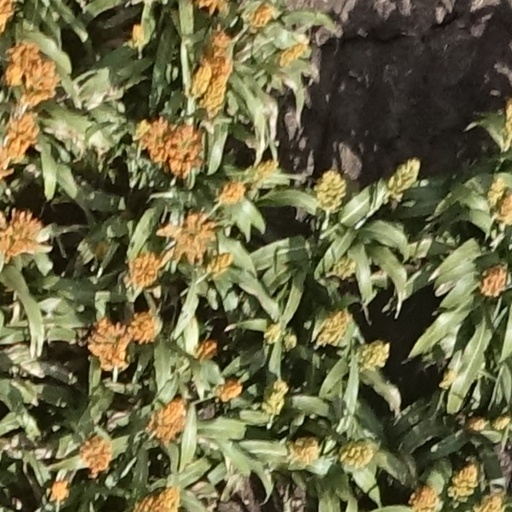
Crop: sorghum